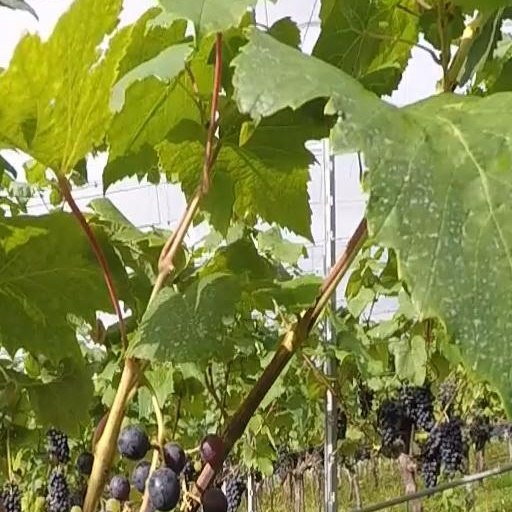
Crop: grape